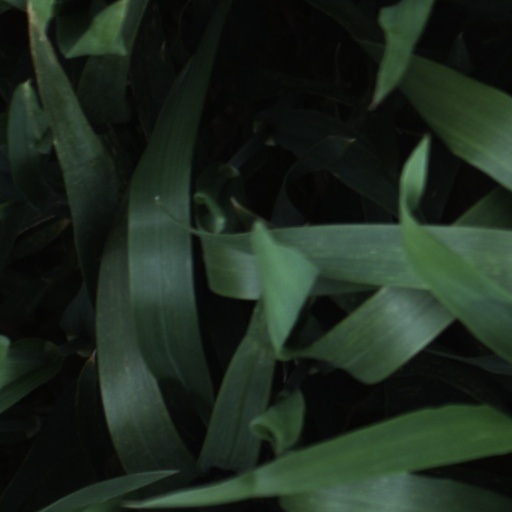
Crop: wheat